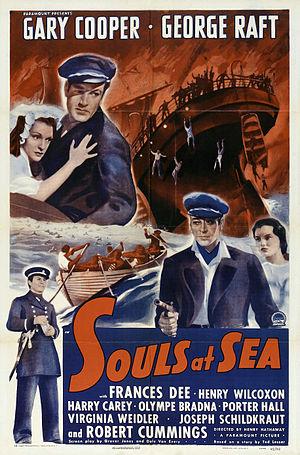
Âmes à la mer est un film américain réalisé par Henry Hathaway, sorti en 1937, d'après l'histoire de Ted Lesser.
Henry Hathaway, de son vrai nom Henry Leopold de Fiennes, né le 13 mars 1898 à Sacramento et mort le 11 février 1985 à Los Angeles, est un réalisateur et producteur américain.